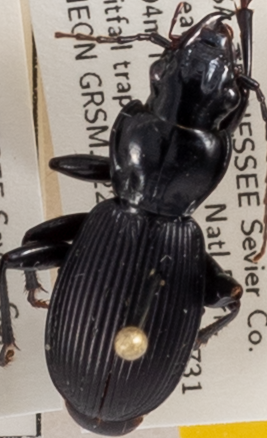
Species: Pterostichus moestus
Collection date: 2019-09-03
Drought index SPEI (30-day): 0.184
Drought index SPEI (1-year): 2.09
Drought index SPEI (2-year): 2.09